15th IIFA Awards

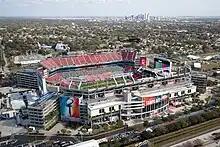
The event was held at Raymond James Stadium in Tampa, Florida, United States.

The 2014 IIFA Awards, officially known as the 15th International Indian Film Academy Awards ceremony, presented by the International Indian Film Academy honouring the best Hindi films of 2014, took place between 23 and 26 April 2014. The official ceremony took place on 26 April 2014 at the Raymond James Stadium in Tampa, Florida, in the United States for the first time. The ceremony was televised in India and internationally on Star Plus for the tenth & last consecutive year. The ceremony was co-hosted by actors Shahid Kapoor and Farhan Akhtar, returning as hosts for the third and second time respectively.